Pokémon Go

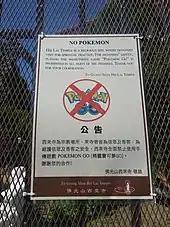
A sign outside Fo Guang Shan Hsi Lai Temple in Hacienda Heights, California, admonishing visitors to not play "Pokémon Go" inside the temple grounds

In addition to standard gameplay, the game has held several in-game and live events. The first live event officially held by Niantic was held in Charlotte, North Carolina, in May 2017. In July 2017, a community event was held in Grant Park, Chicago, in honor of the first anniversary of the game's release. Despite the fact that almost no information about the event, including ticket prices and attractions, was released by Niantic ahead of the ticket sale, over 20,000 tickets sold out within a half hour. During the event itself, attendees suffered connectivity issues and crashes, due to the heavy amount of localized cellular activity. Afterwards, Niantic announced that they would refund everybody who bought a ticket, as well as give them $100 of in-game currency. Following the event, around two dozen attendees filed suit against Niantic, seeking travel reimbursement.